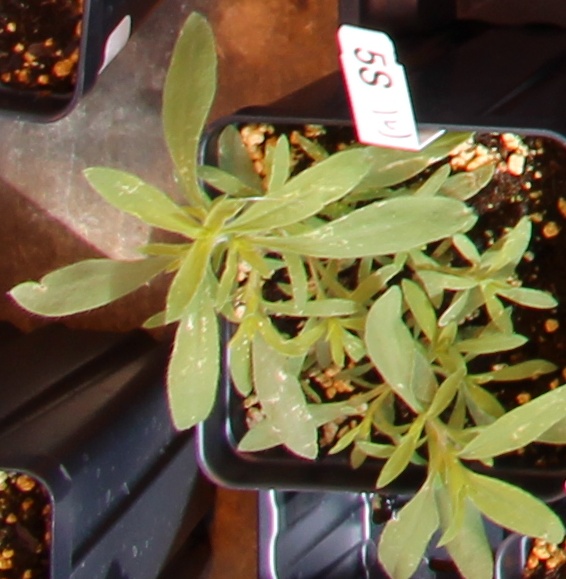
Label: Kochia